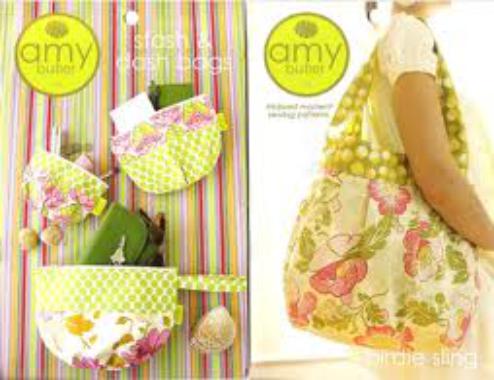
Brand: amy butler
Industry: Clothes